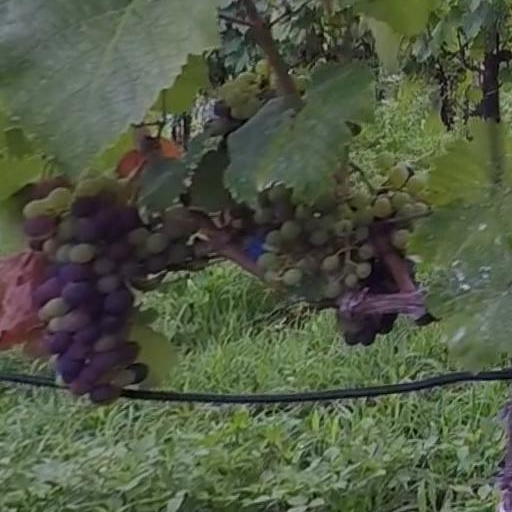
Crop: grape